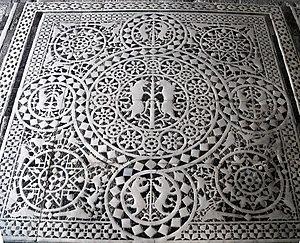
Pavement de l'église San Miniato, à Florence. Zodiaque.
L'opus sectile est une technique artistique ancienne qui utilise des marbres taillés pour la décoration de pavages et de marqueteries.
La basilique San Miniato al Monte, située dans le quartier de l'Oltrarno, à Florence, en Toscane, est une basilique élevée en hommage au premier martyr de la ville, saint Miniatus, enseveli à cet emplacement au IIIᵉ siècle, lieu que Charlemagne visita lors d'un pèlerinage.